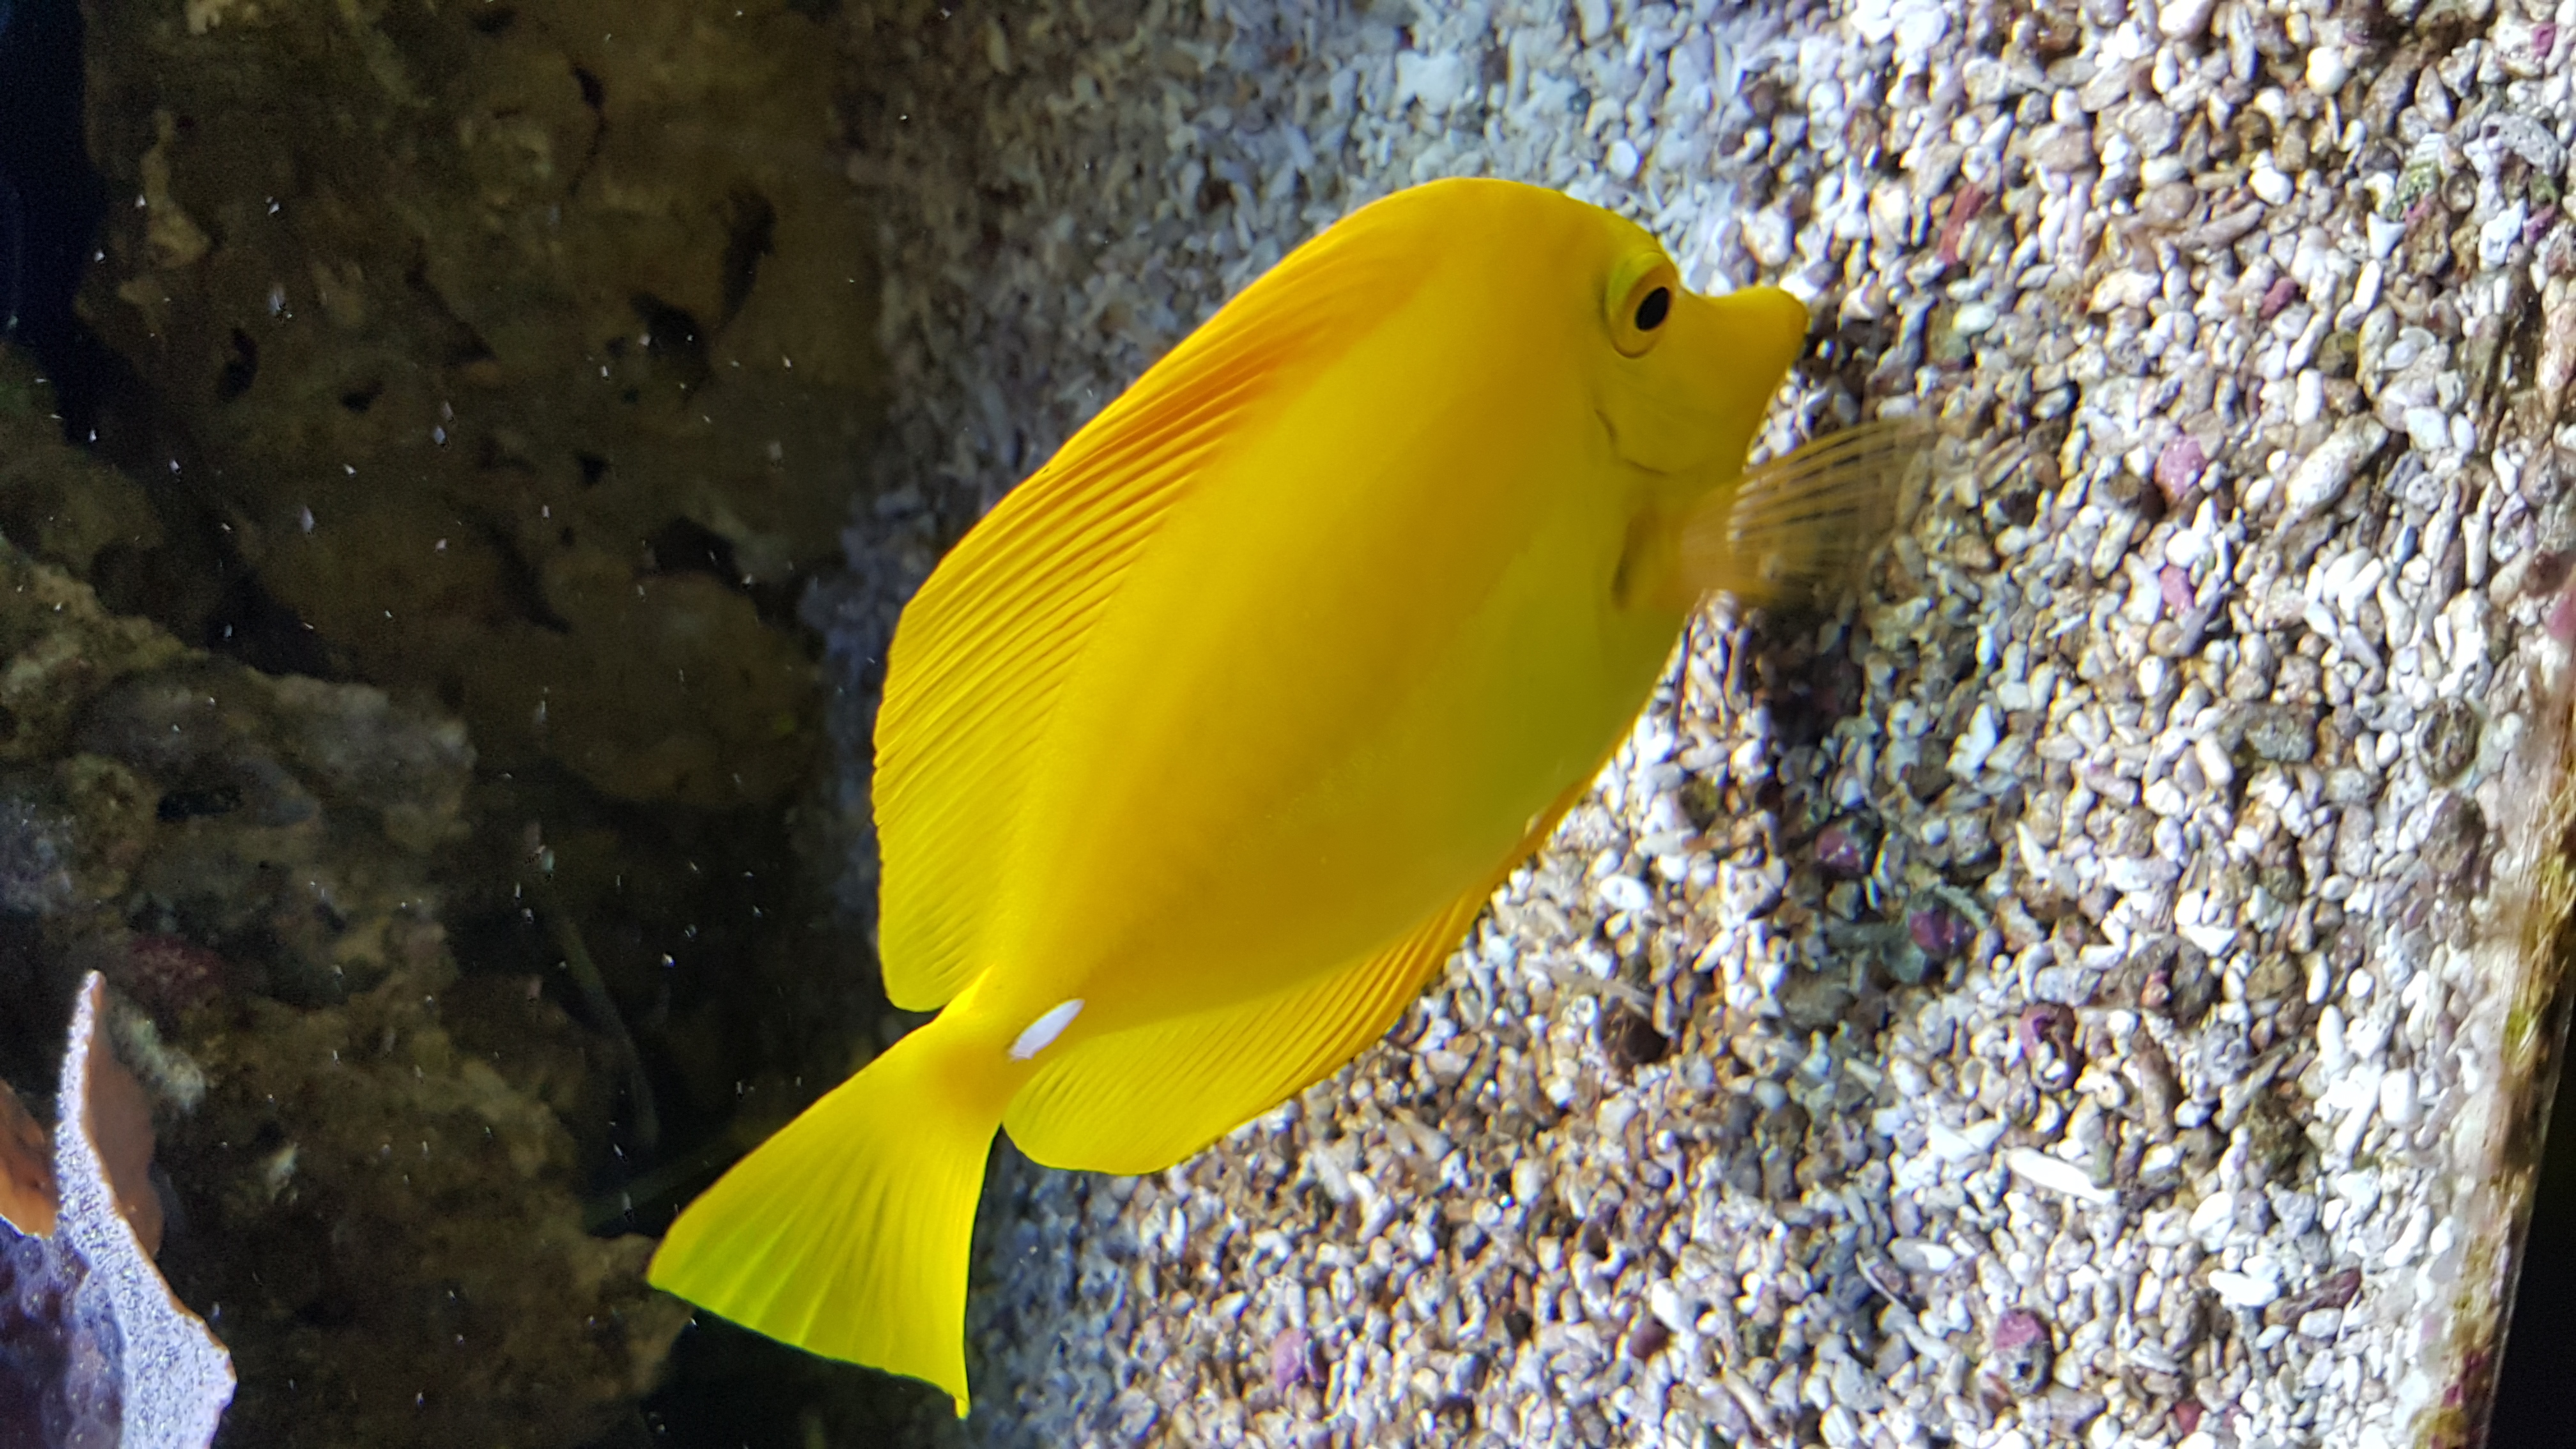
sea, water, vertebrate, fin, organism, fish, underwater, Fish supply, marine biology, ray finned fish, tail, aquarium, coral reef, reef, bony fish, wildlife, butterflyfish, invertebrate, coral reef fish